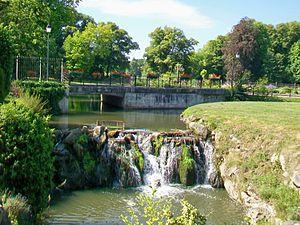
La grande cascade de la Launette, aménagement dû au marquis René de Girardin, en face du château. Au fond, le parc Jean-Jacques Rousseau.
Le château d'Ermenonville est un château du XVIIIᵉ siècle situé dans la commune d'Ermenonville dans le département français de l'Oise.
Le parc Jean-Jacques-Rousseau est un parc à l'anglaise situé à Ermenonville, dans le département de l'Oise.
La Launette est une rivière française, affluent de la Nonette en rive gauche, donc un sous-affluent de la Seine par la Nonette et l'Oise. Elle coule dans les départements de Seine-et-Marne et de l'Oise, dans les régions Île-de-France et Hauts-de-France.